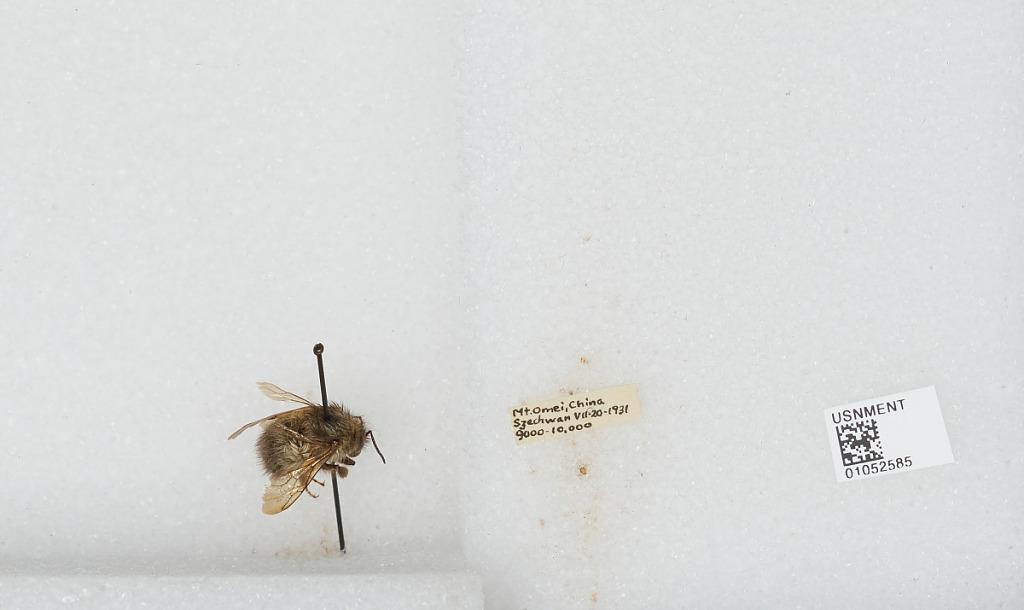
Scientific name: Bombus sp.
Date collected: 1931-7-20
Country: China
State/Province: Sichuan
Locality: Mount Emei